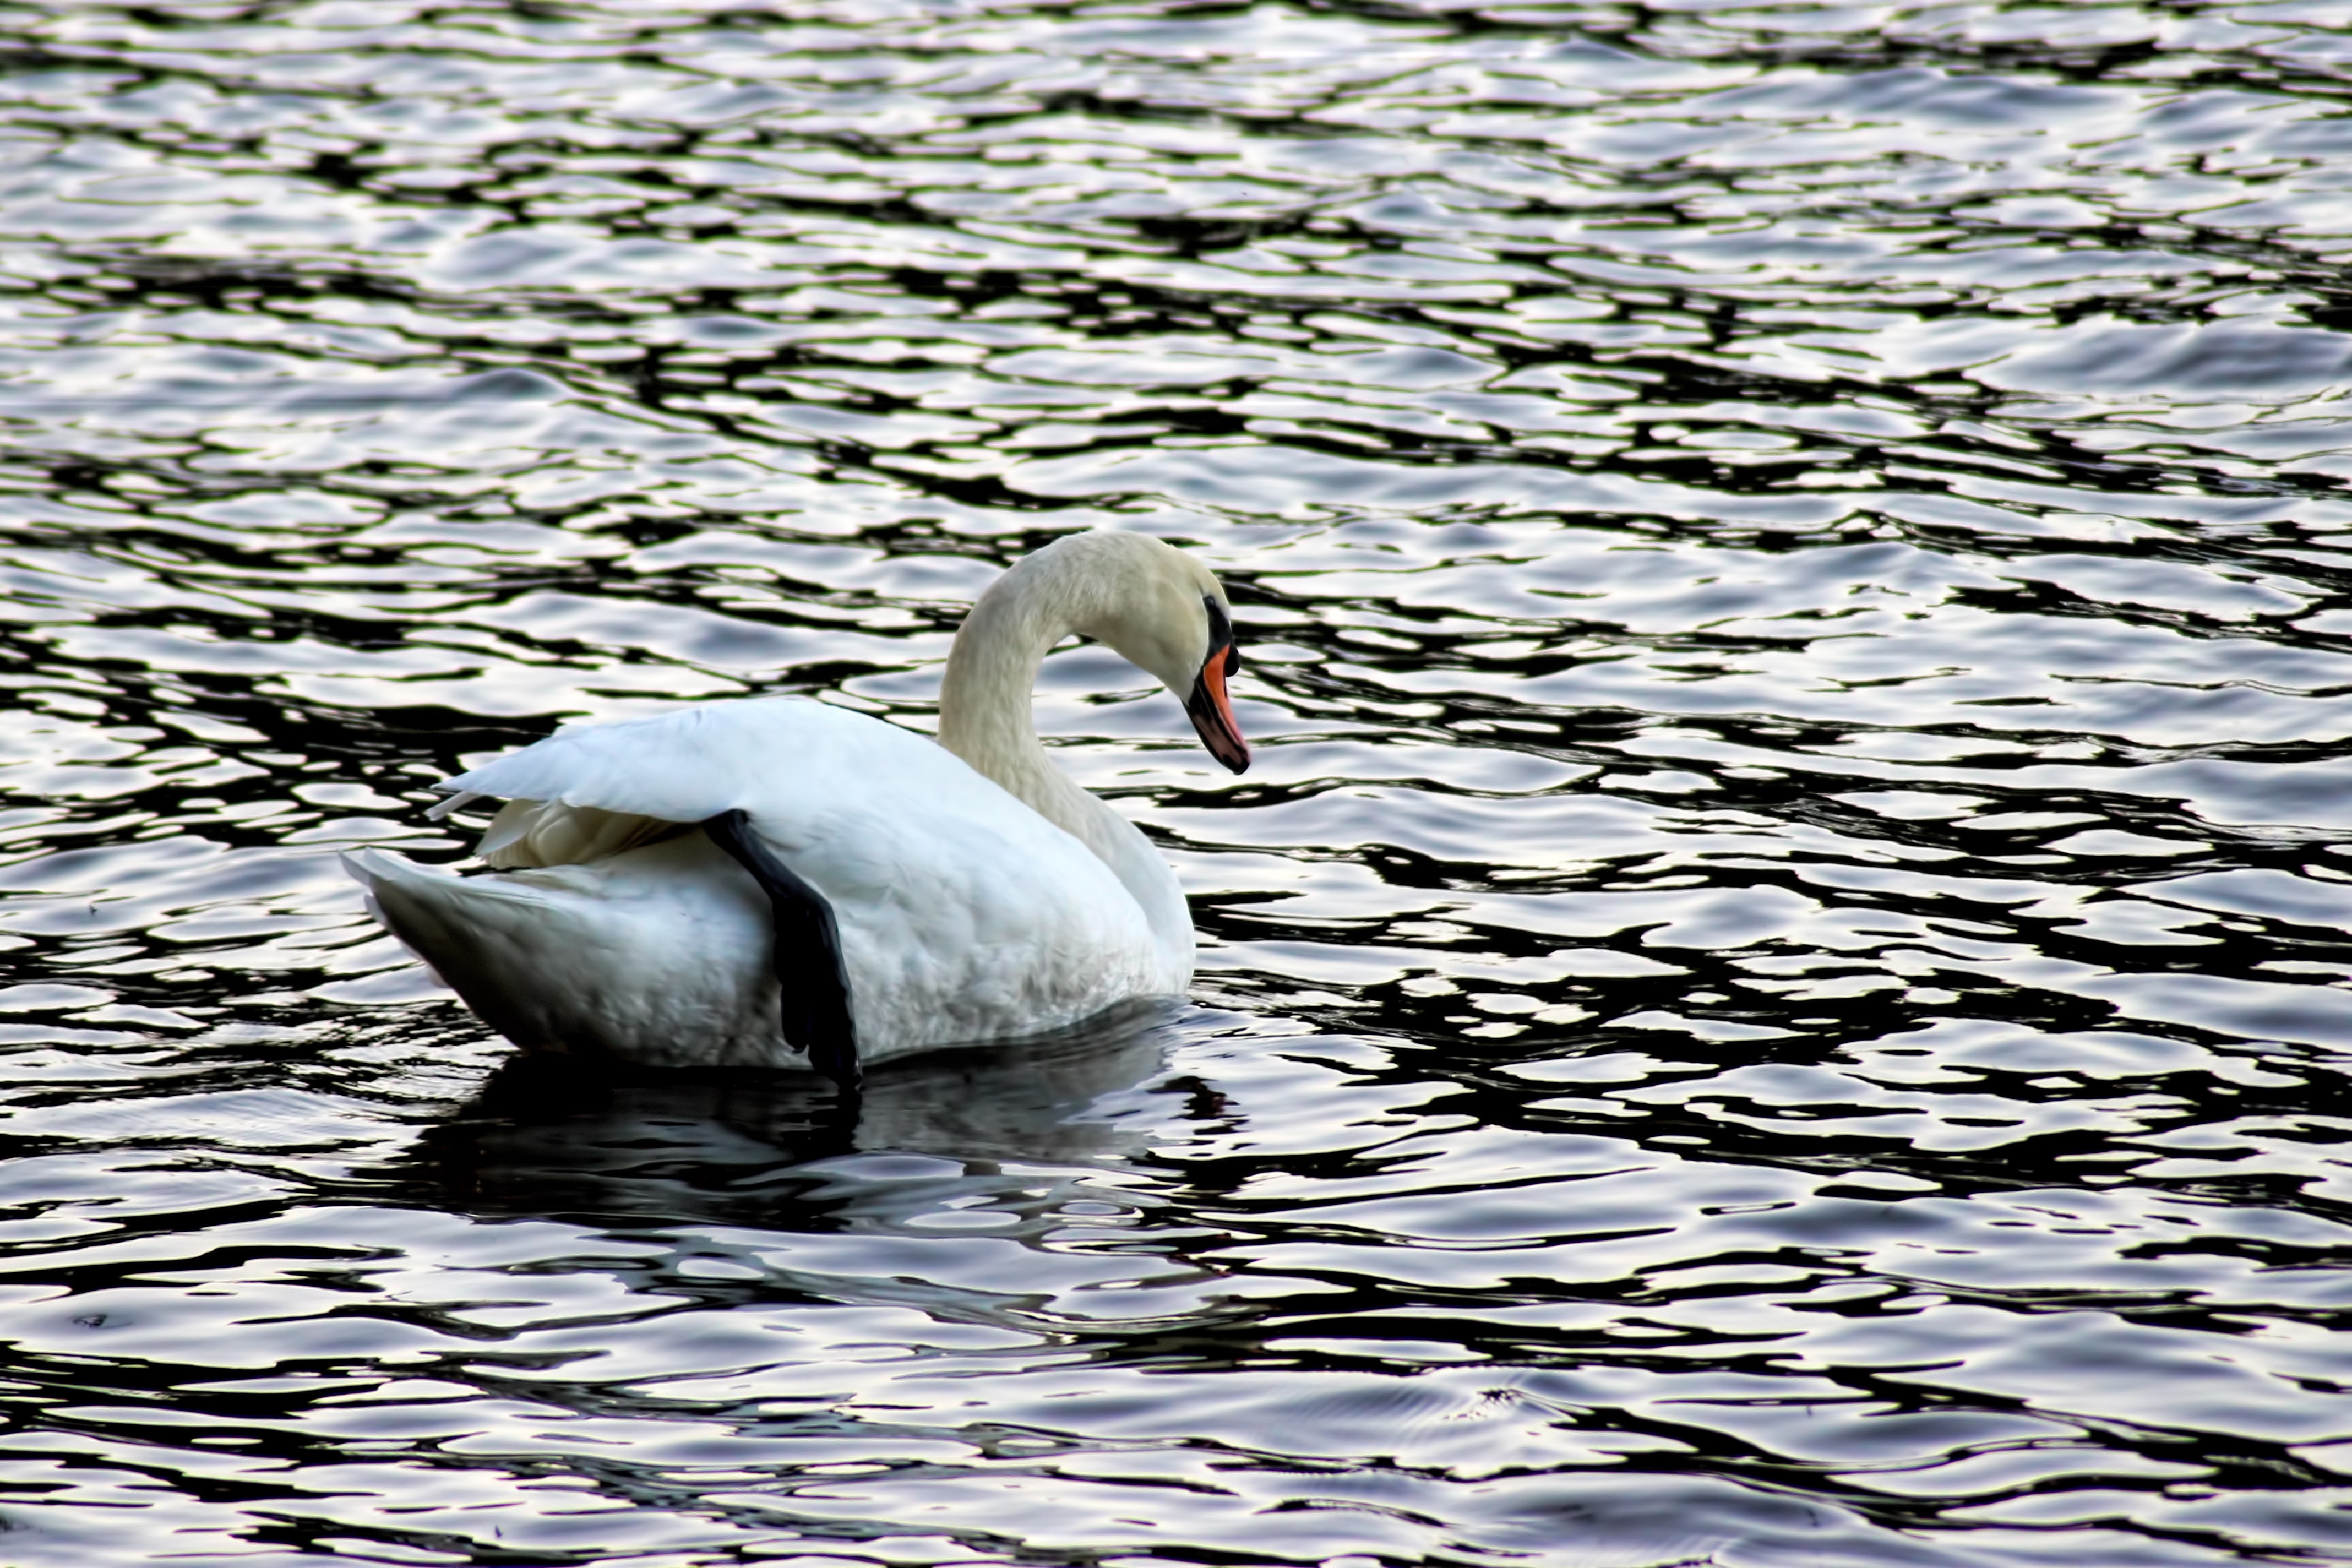
water, bird, wing, animal, wildlife, reflection, beak, fauna, plumage, swan, swans, vertebrate, waterfowl, waters, water bird, white swan, evening sun, ducks geese and swans